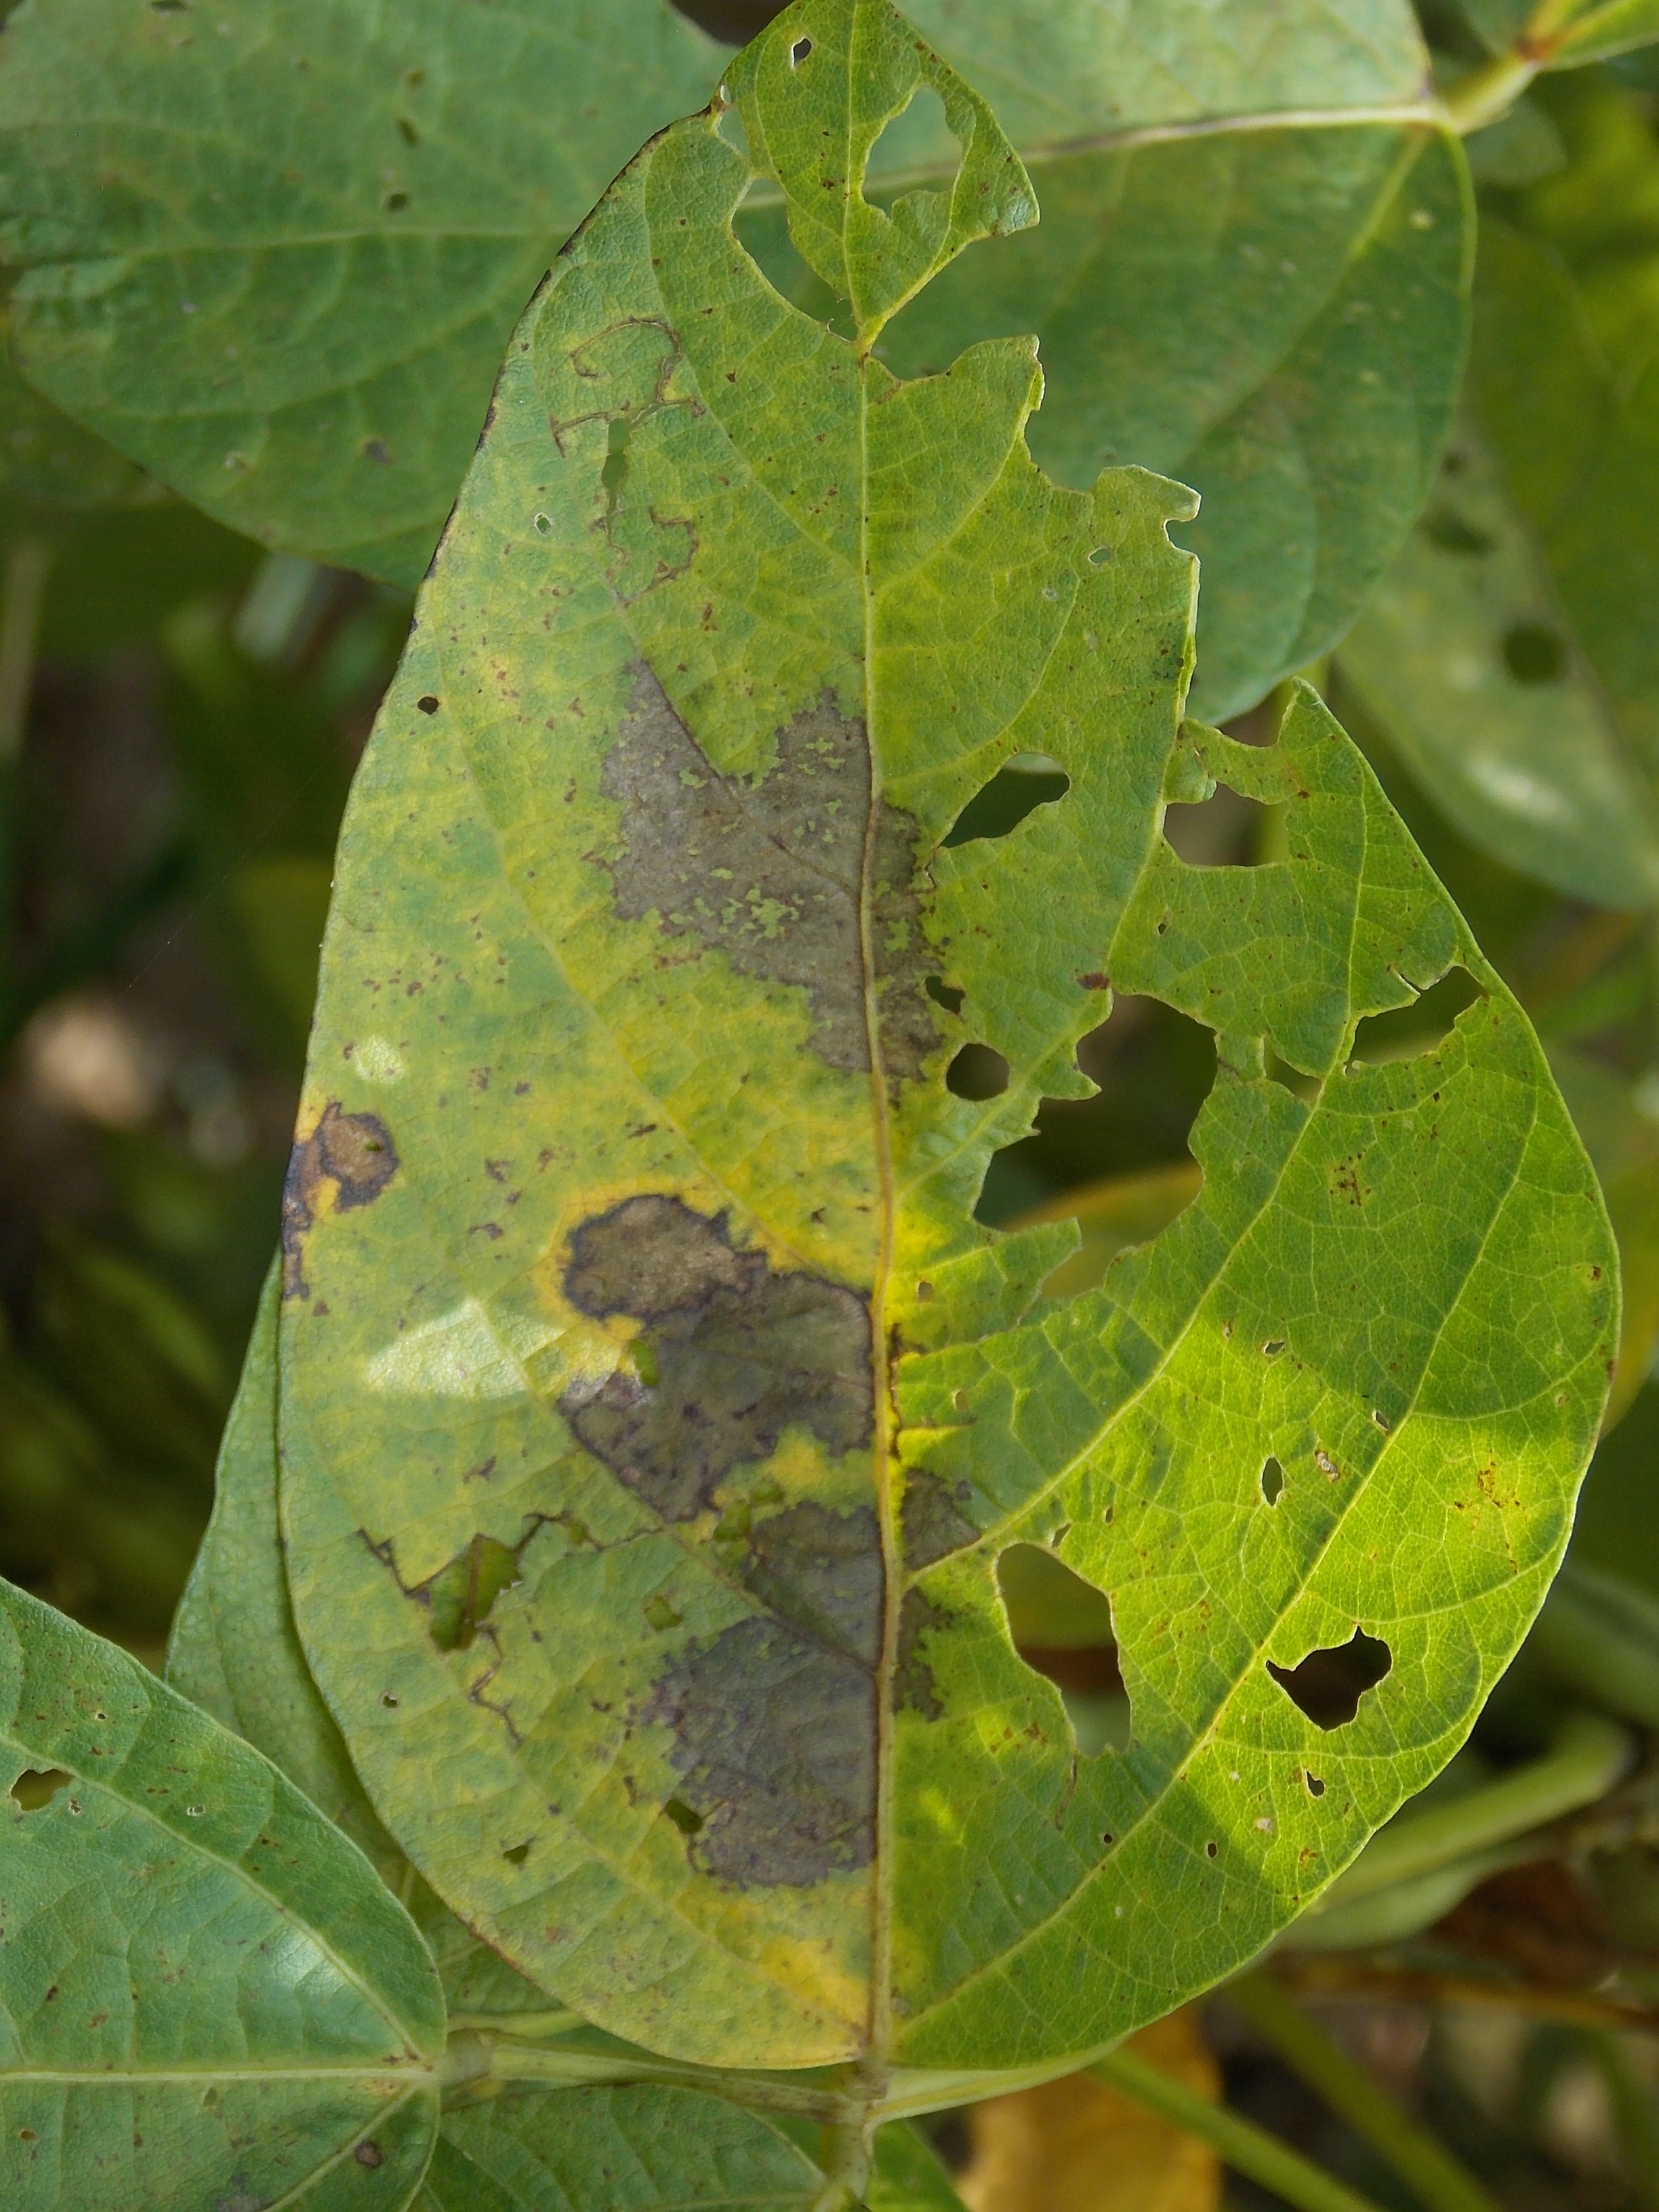
Label: Disease